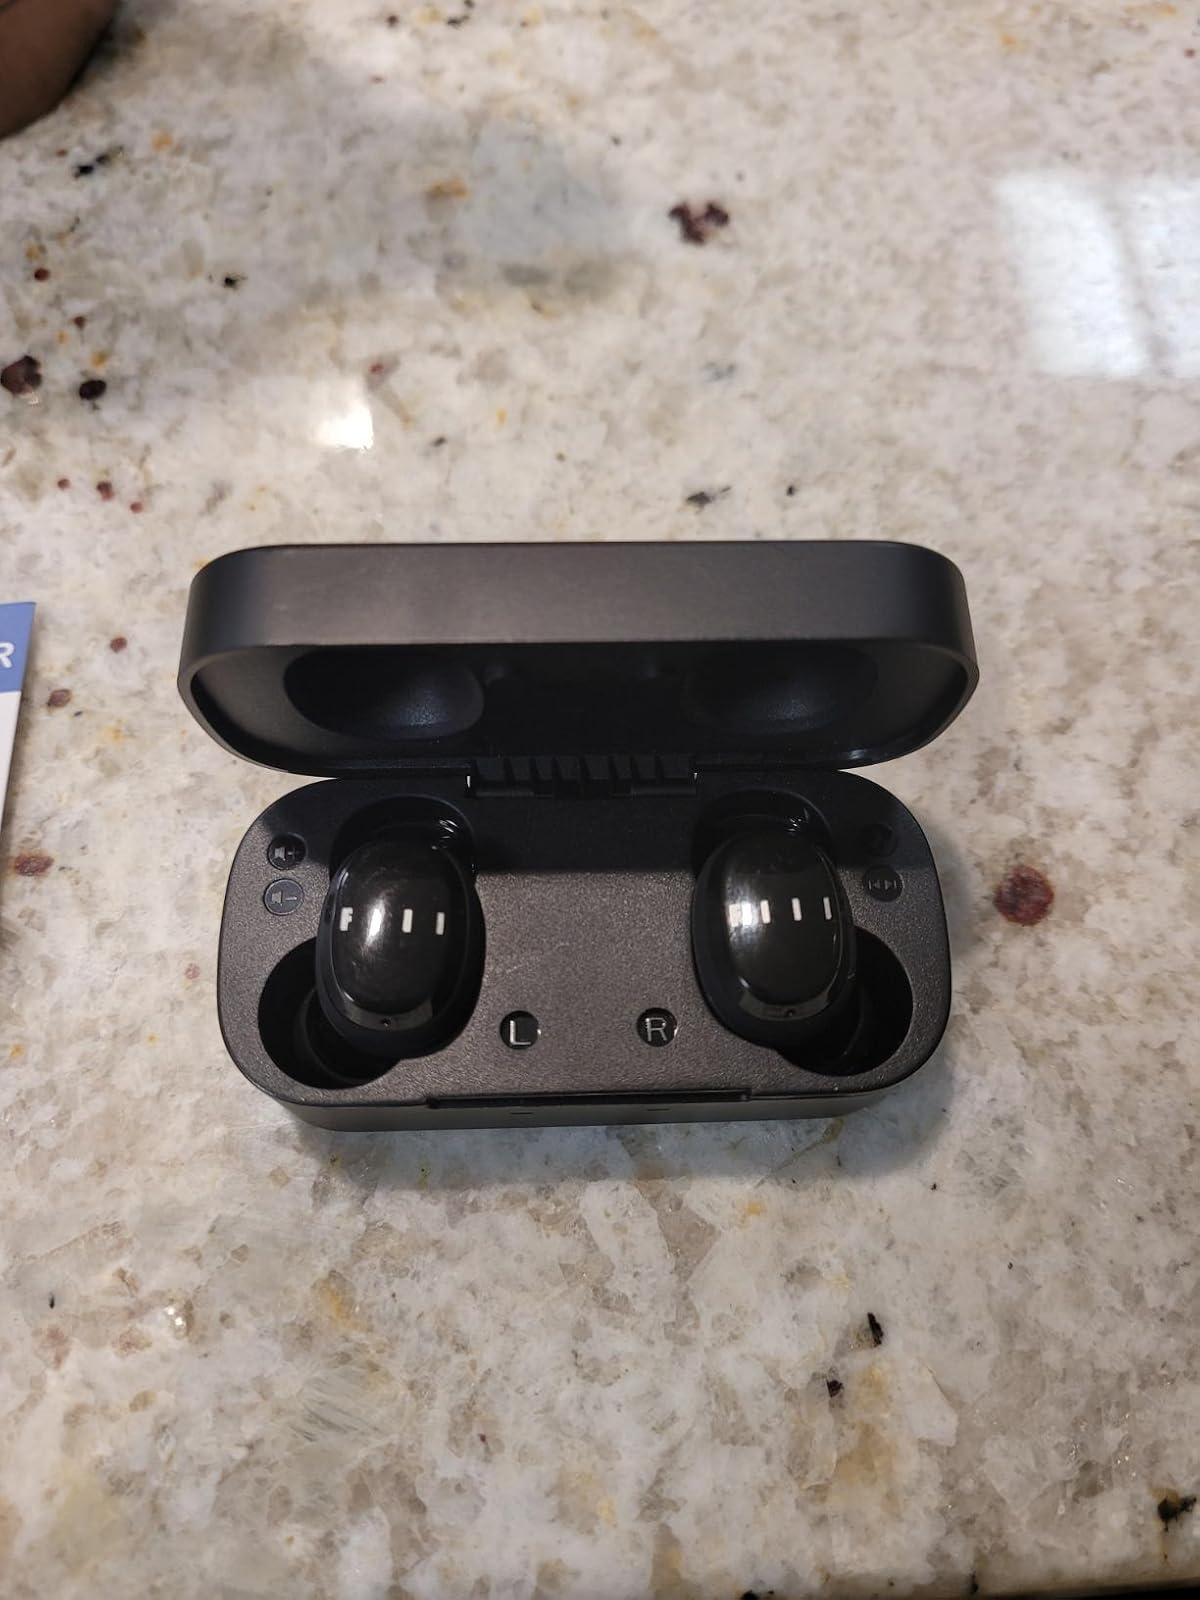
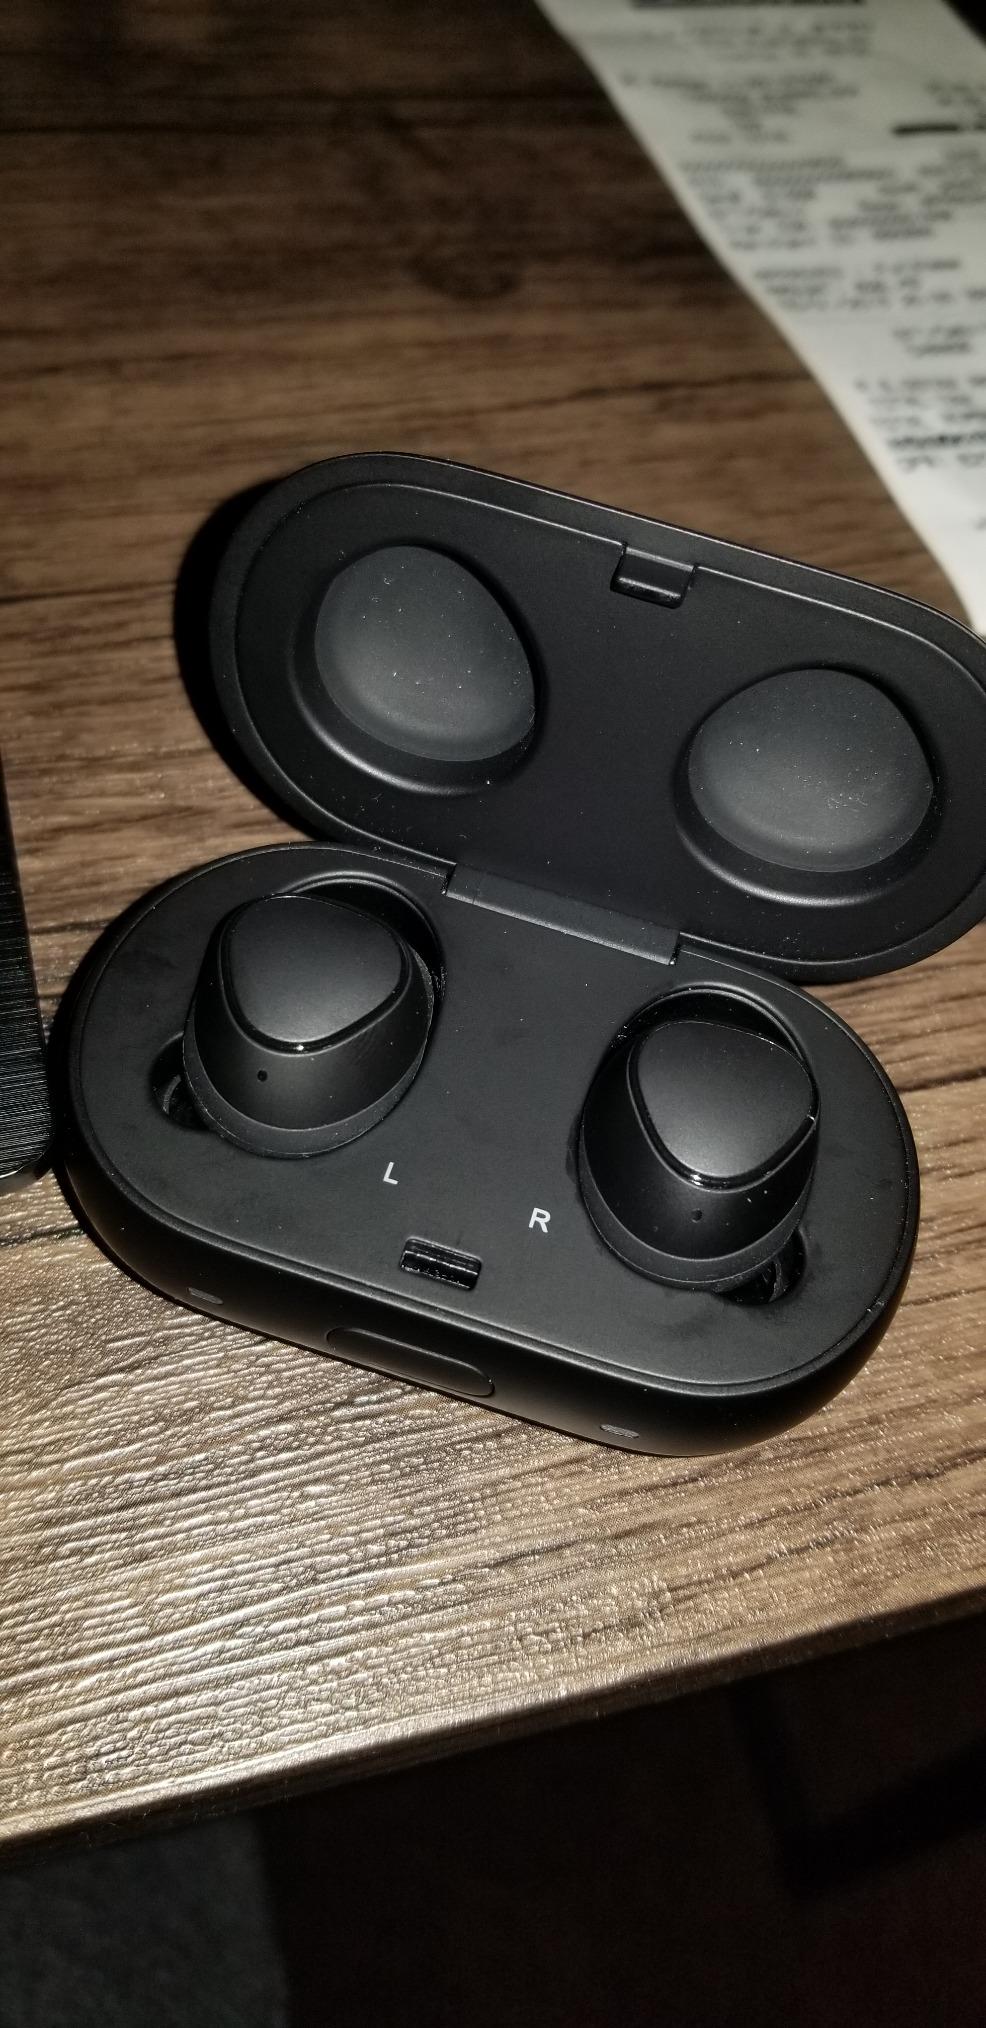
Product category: earbuds
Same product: no